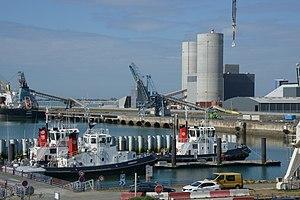
L’usine de production de ciment (centre de broyage de La Rochelle) située sur la pointe Saint-Marc dans l’enceinte du port de commerce de La Pallice. La Rochelle, Charente-Maritime, France.